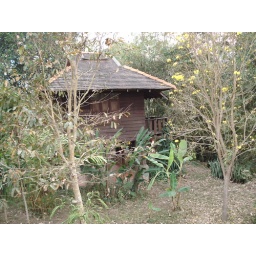
Private stilt house with Balinese style bathroom - shower beneath the stars!